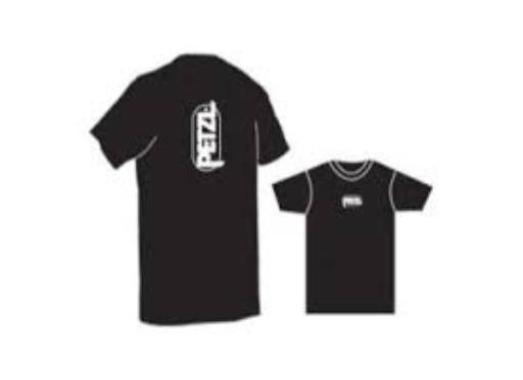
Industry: Clothes